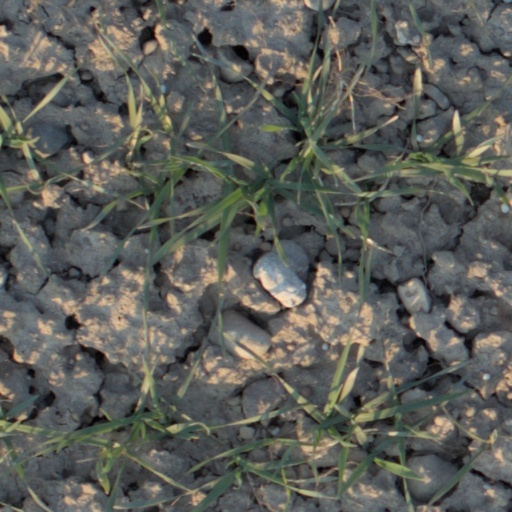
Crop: wheat